Love Point Light

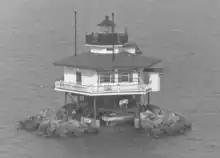
Undated photograph of Love Point Light (USCG)

Love Point Light was a screw-pile lighthouse in the Chesapeake Bay, off the northern end of Kent Island, Maryland.